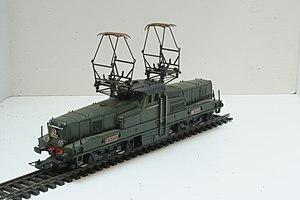
Les BB 12000 sont une série de locomotives électriques à cabine centrale fonctionnant sous courant alternatif monophasé 25 kV-50 Hz selon une technique qui sera reprise par les locomotives de la SNCF.